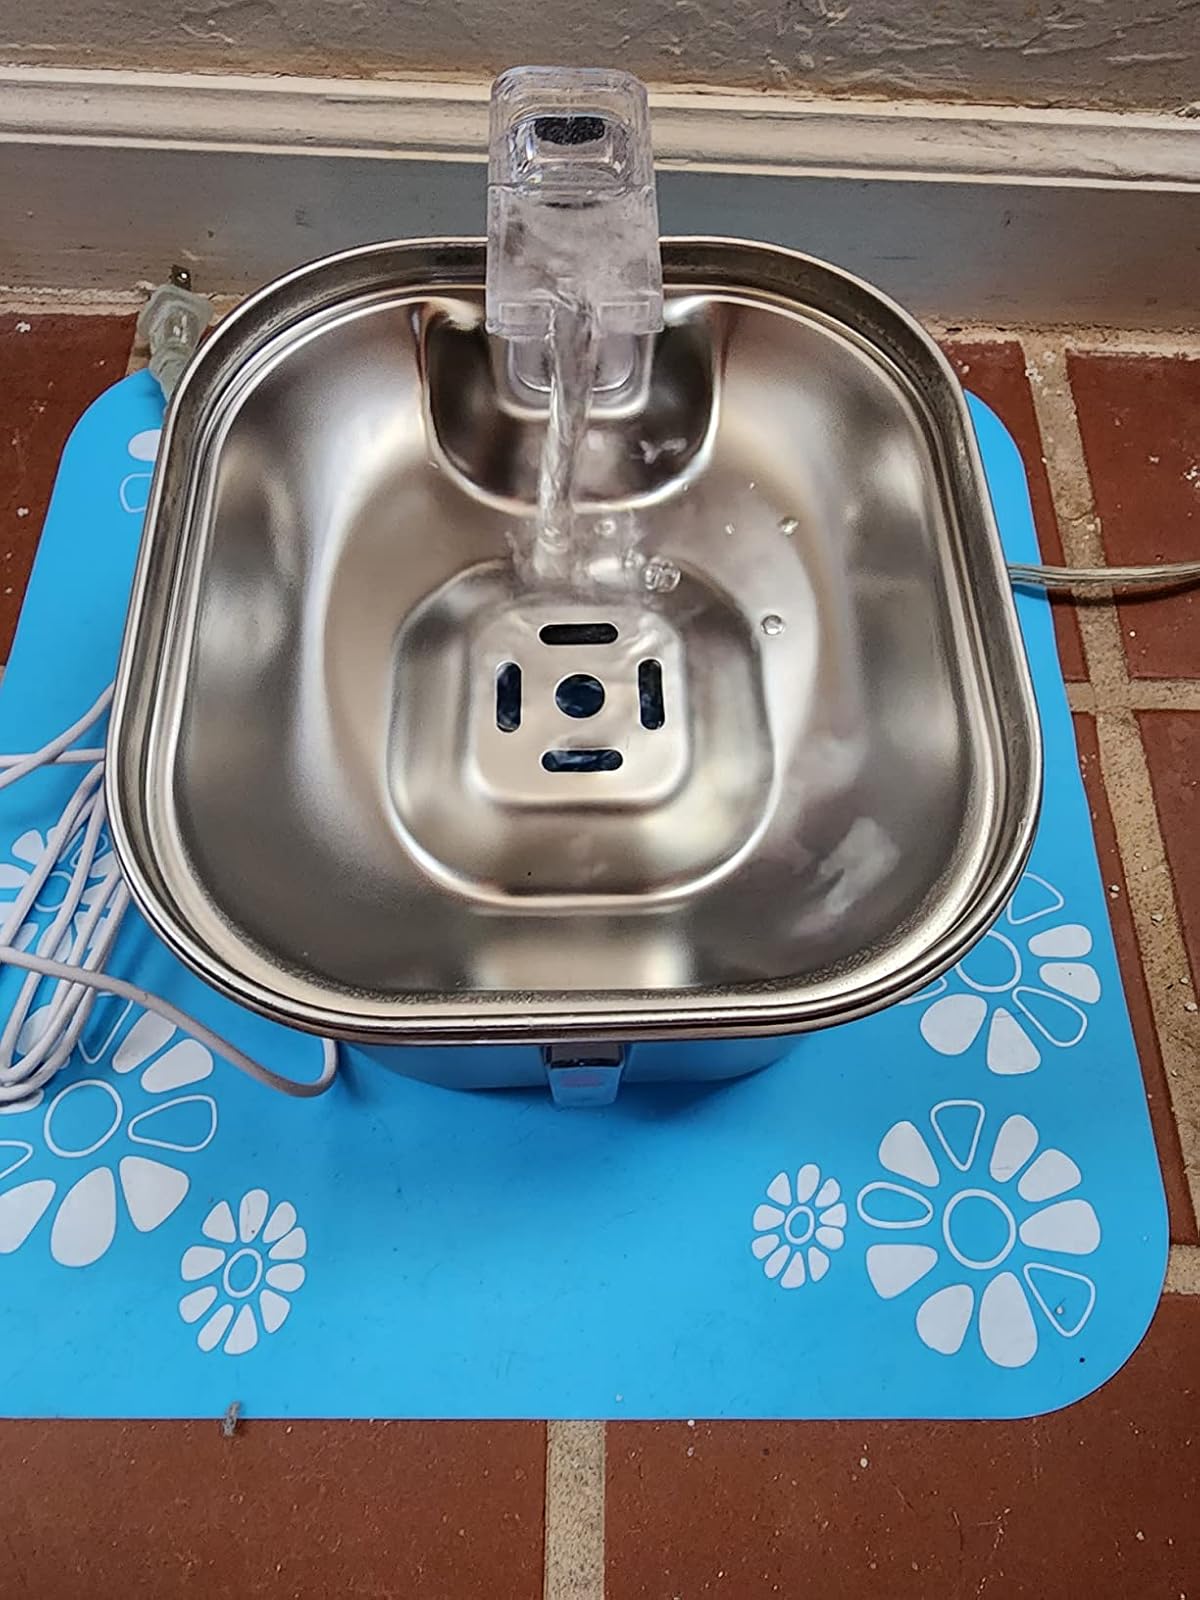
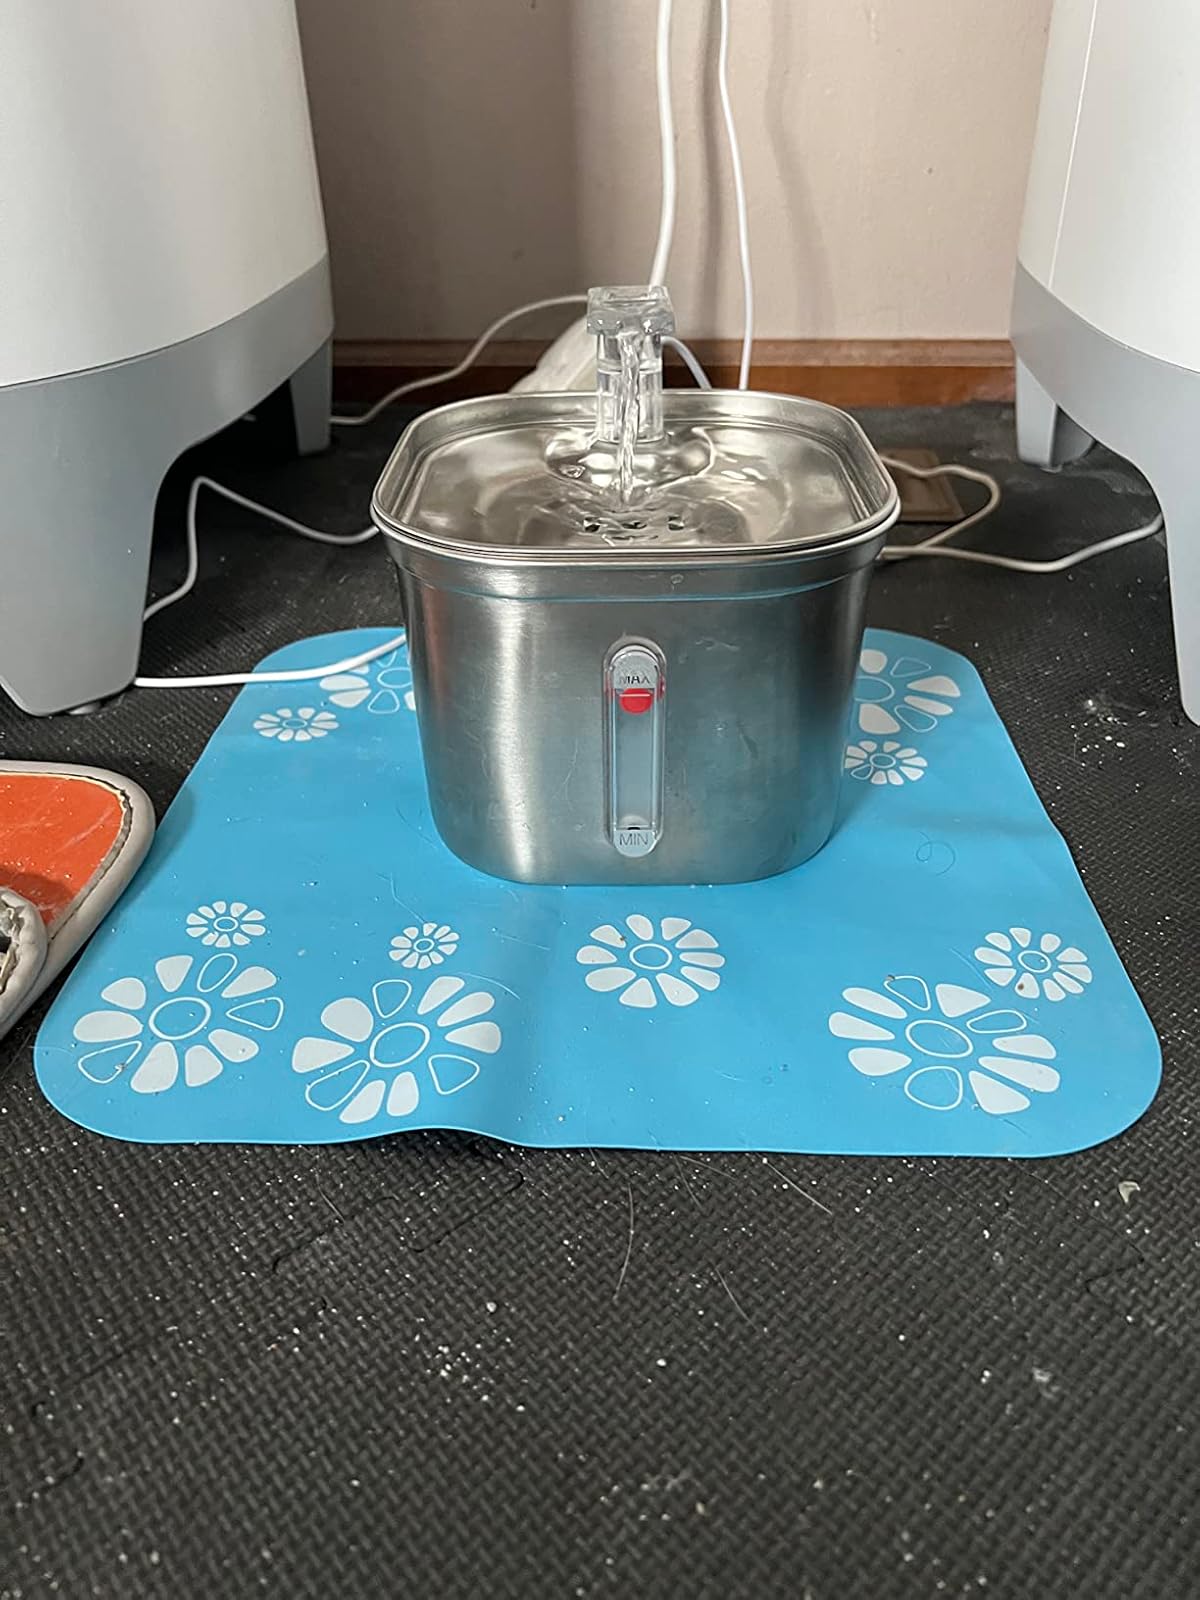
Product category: items_bowl
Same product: yes